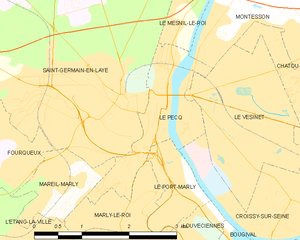
Carte des communes françaises Le Pecq